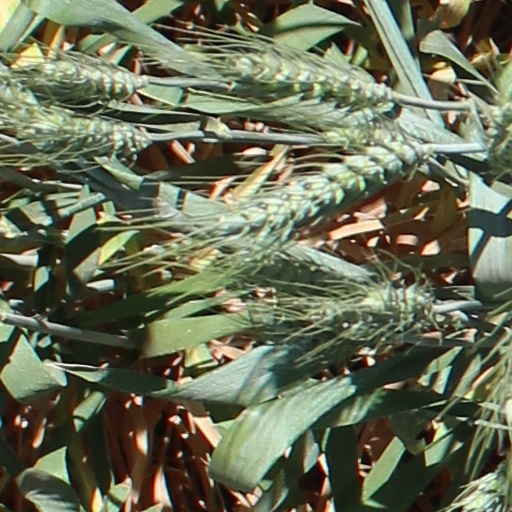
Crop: wheat